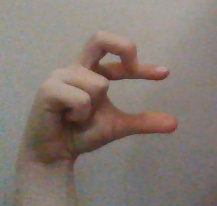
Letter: thal